Daniel Webster (Florida politician)

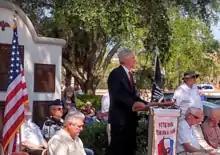
Representative Daniel Webster speaks on Memorial Day at Veterans Memorial Park in The Villages, Florida.

Webster rejected early suggestions by several leaders in the Republican Party of Florida that he run to represent Florida's 8th congressional district in the U.S. House of Representatives. Still, in April 2010, he changed his mind and entered the race. His name recognition and an endorsement from former governor of Florida Jeb Bush quickly made him the front-runner. He was further aided by a late endorsement and campaign rally from former governor of Arkansas Mike Huckabee. On August 24, 2010, Webster defeated six other candidates in the Republican primary, winning nomination with 40% of the vote, to the runner-up's 23%. Webster was named one of 52 "Young Guns" of the National Republican Congressional Committee's Young Guns Program, those the party viewed as serious contenders in their races.